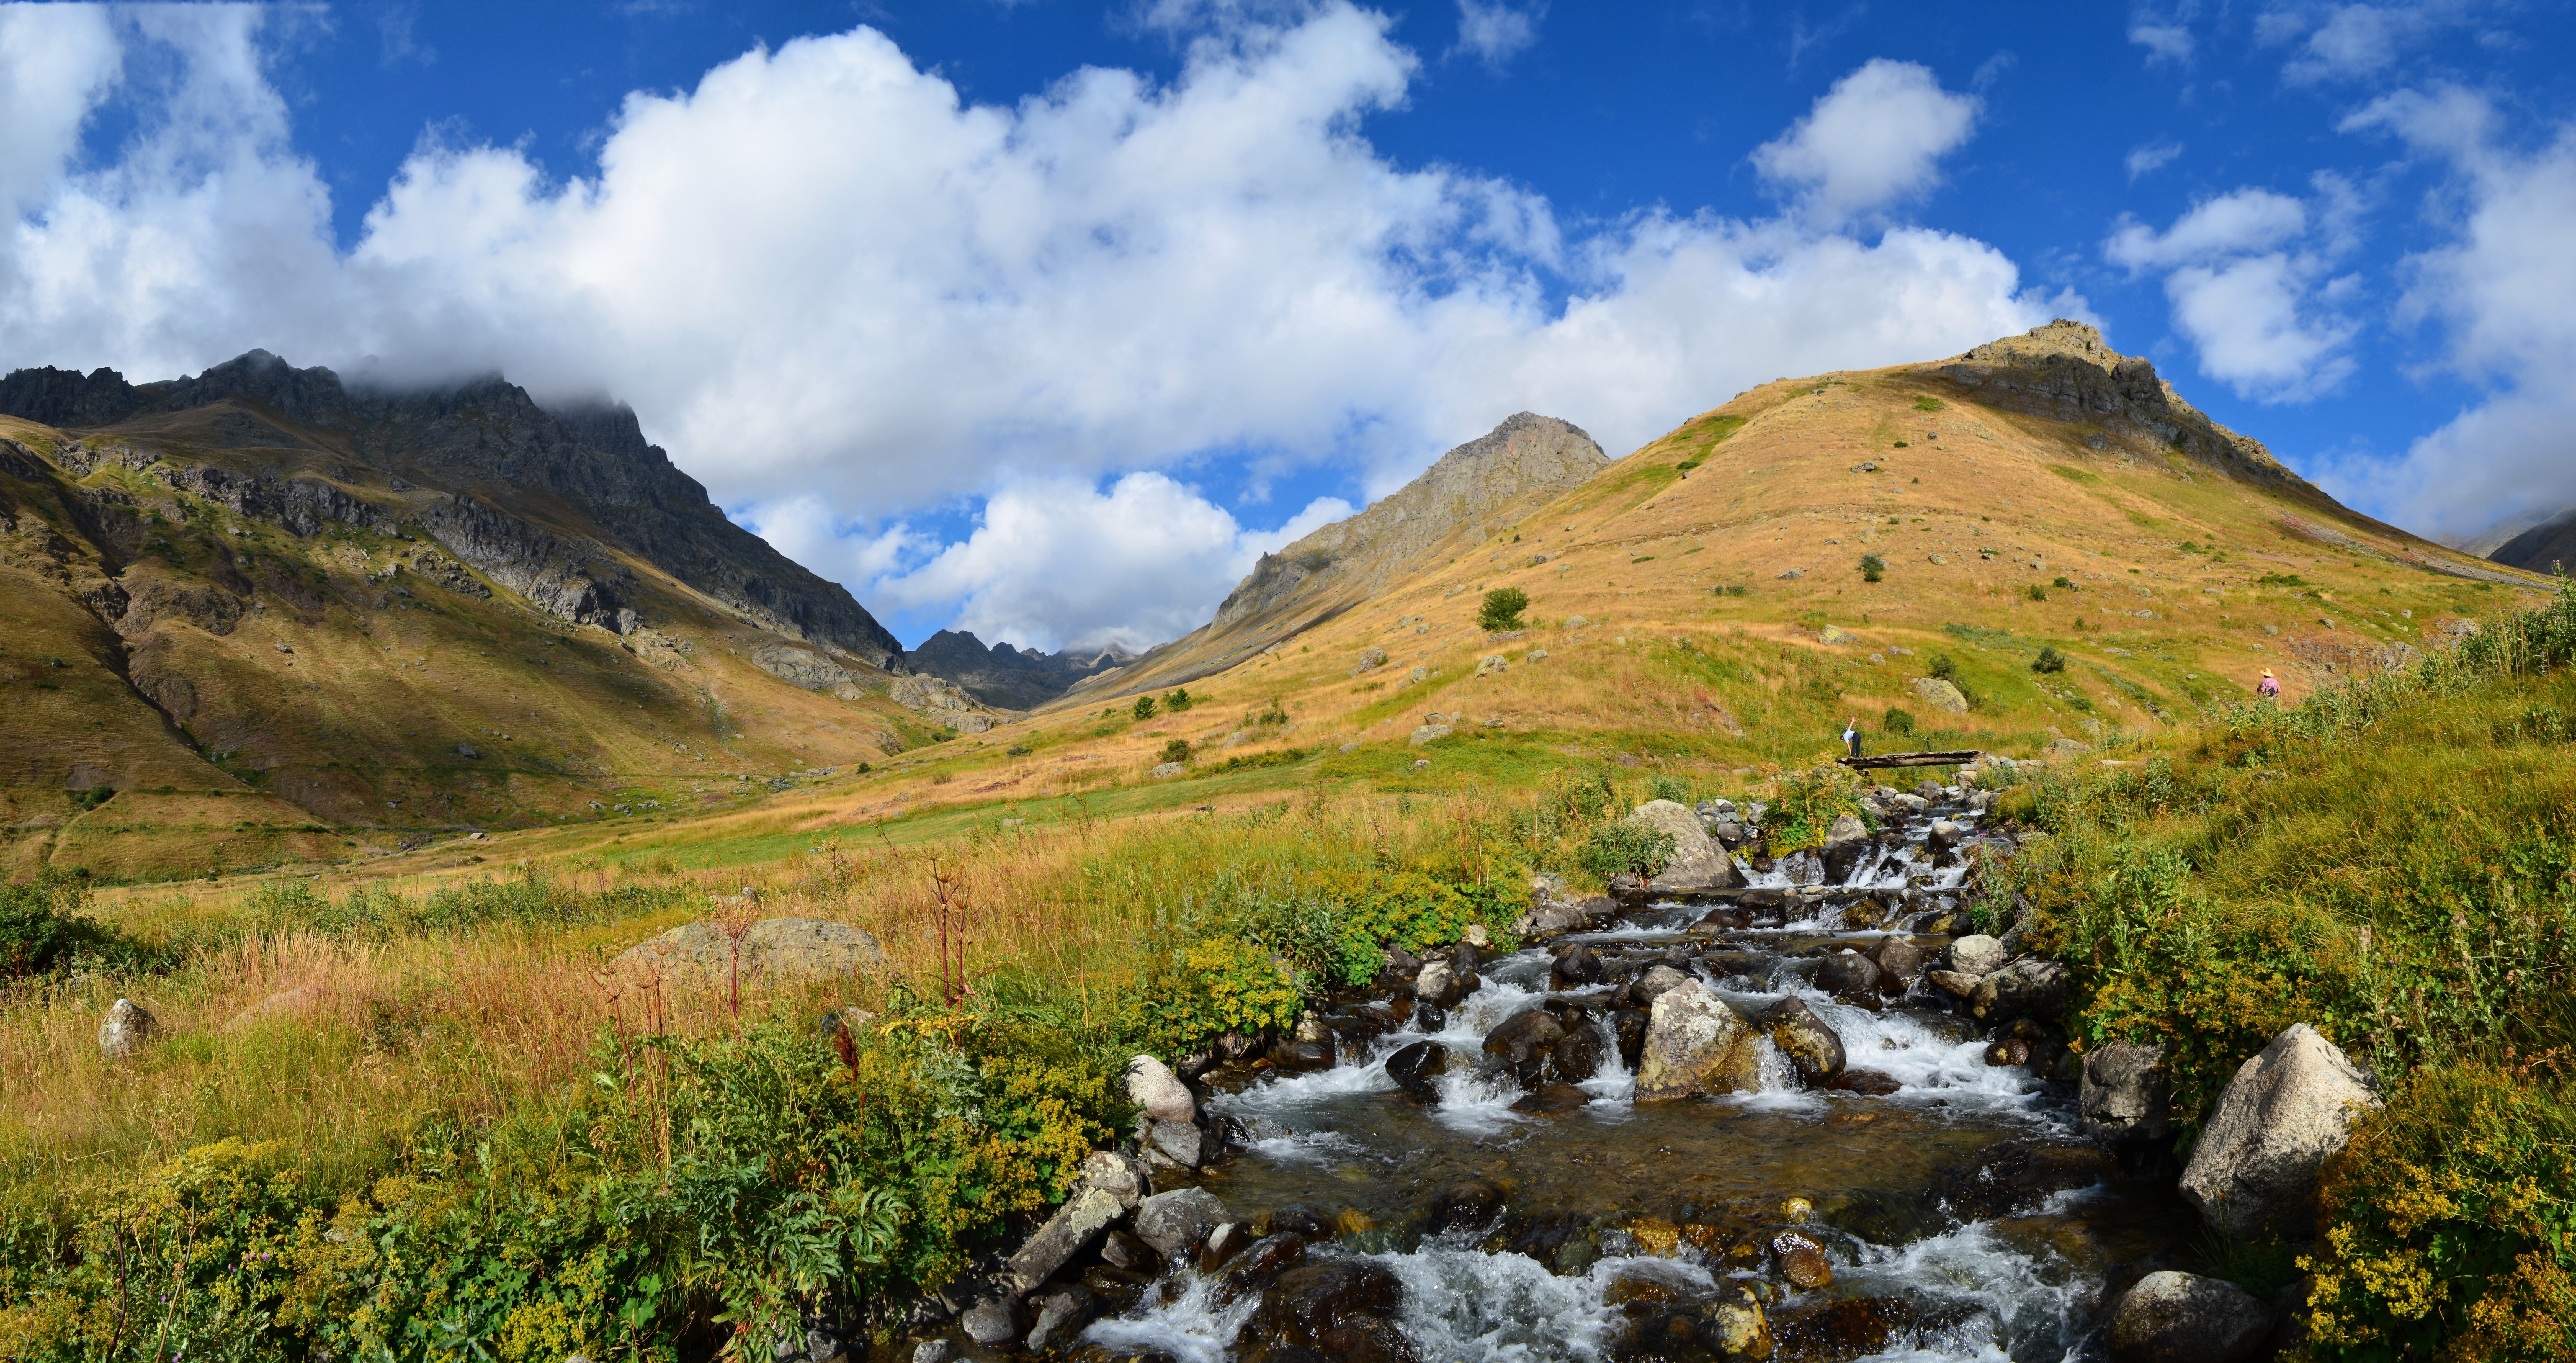
landscape, nature, grass, outdoor, rock, wilderness, walking, mountain, cloud, sky, hiking, trail, meadow, hill, lake, adventure, valley, mountain range, summer, panoramic, rural, green, high, autumn, blue, highland, national park, ridge, sunny, background, mountains, alps, backpacking, turkey, plateau, fell, loch, taylor, rural area, landform, plateaus, mountain pass, geographical feature, mountainous landforms, eastern black sea, ispir, ka kars